Polikarpov I-16

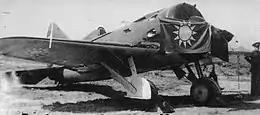
I-16 Type 5 with Chinese insignia, flown by Chinese pilots and Soviet volunteers

Between October 1937 and September 1939 the USSR delivered 885 aircraft (rising to 1,250 by 1941), including 216 Polikarpov I-16s, predominately Type 5s and Type 10s. At first the Soviet pilots would have to fly the aircraft over 1,500 miles across China to get them to their destination of Lanzhou, however this was a risky journey and so future batches of aircraft would be disassembled and transported to Hami (closer to Lanzhou), before final assembly and delivery to Lanzhou. The first I-16s were delivered in November 1937, however rushed training of the Chinese pilots meant many were lost to crashes. In Chinese service the I-16 became known as the "Lastochka" or "Swallow". In the early years of the war the I-16 was a capable fighter, however from 1939 onwards its performance was deemed to be lacking in comparison to newer fighters.